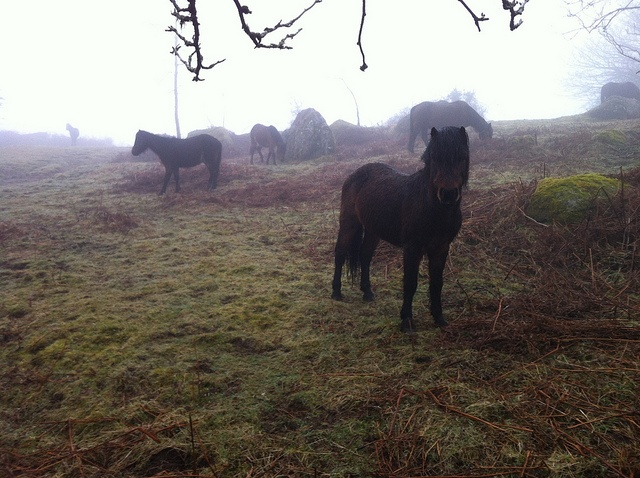
Several small horses grazing in a foggy field.
A GROUP OF HORSES GRAZING ON A FOGGY DAY
A herd of horses grazing in a field.
Dark brown horses grazing or standing on a grassy hill.
several horses are standing in a field covered in fog